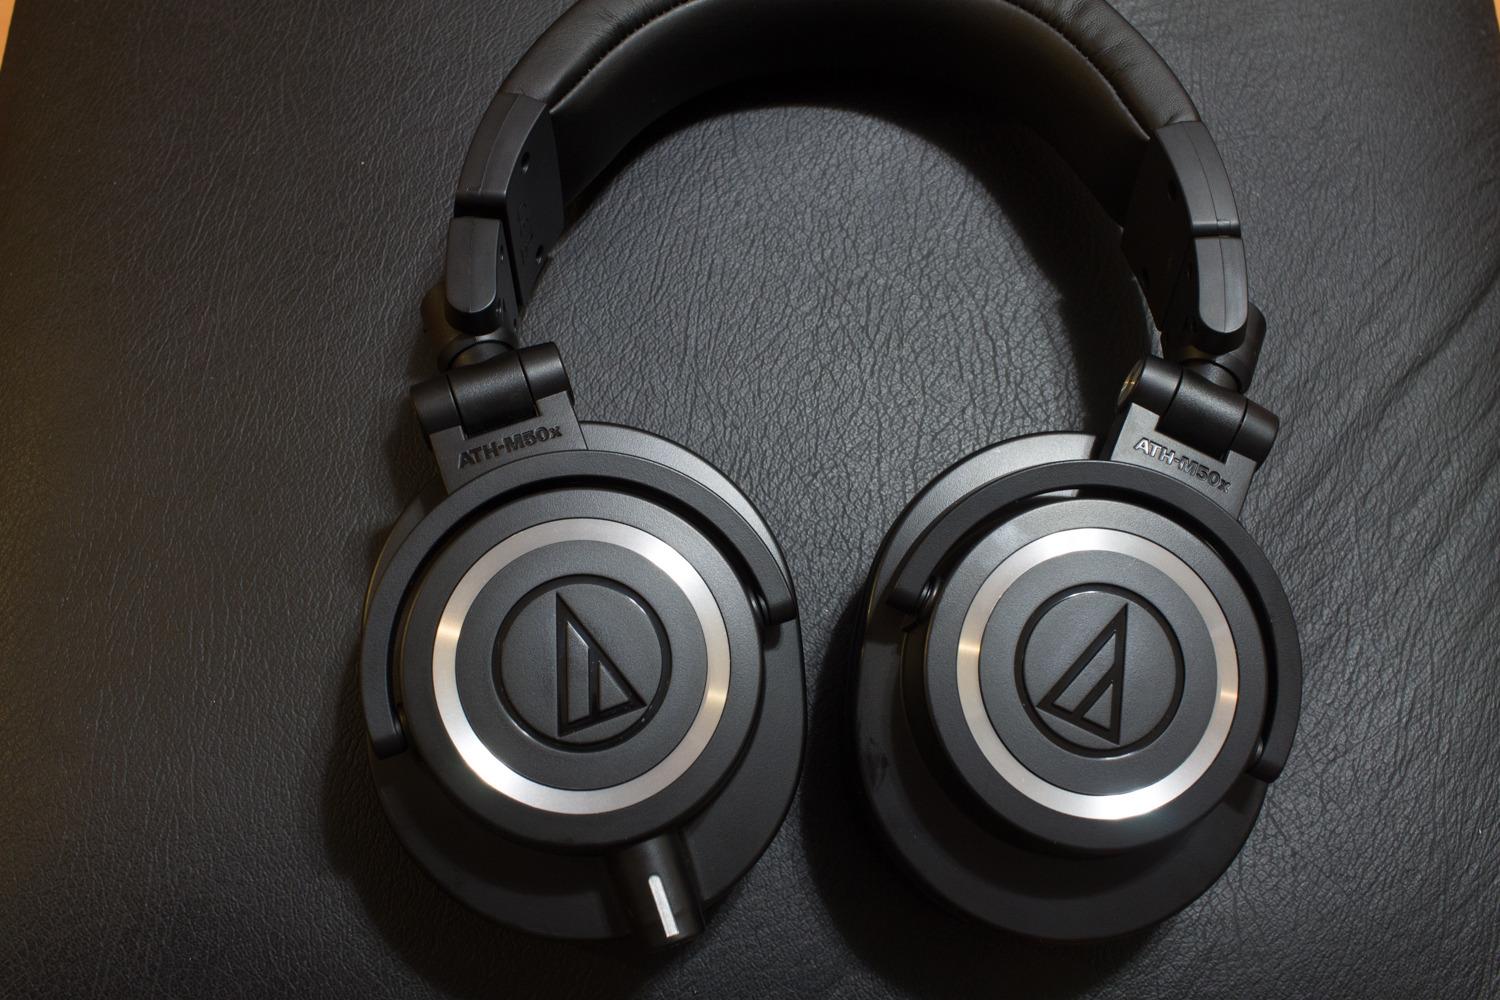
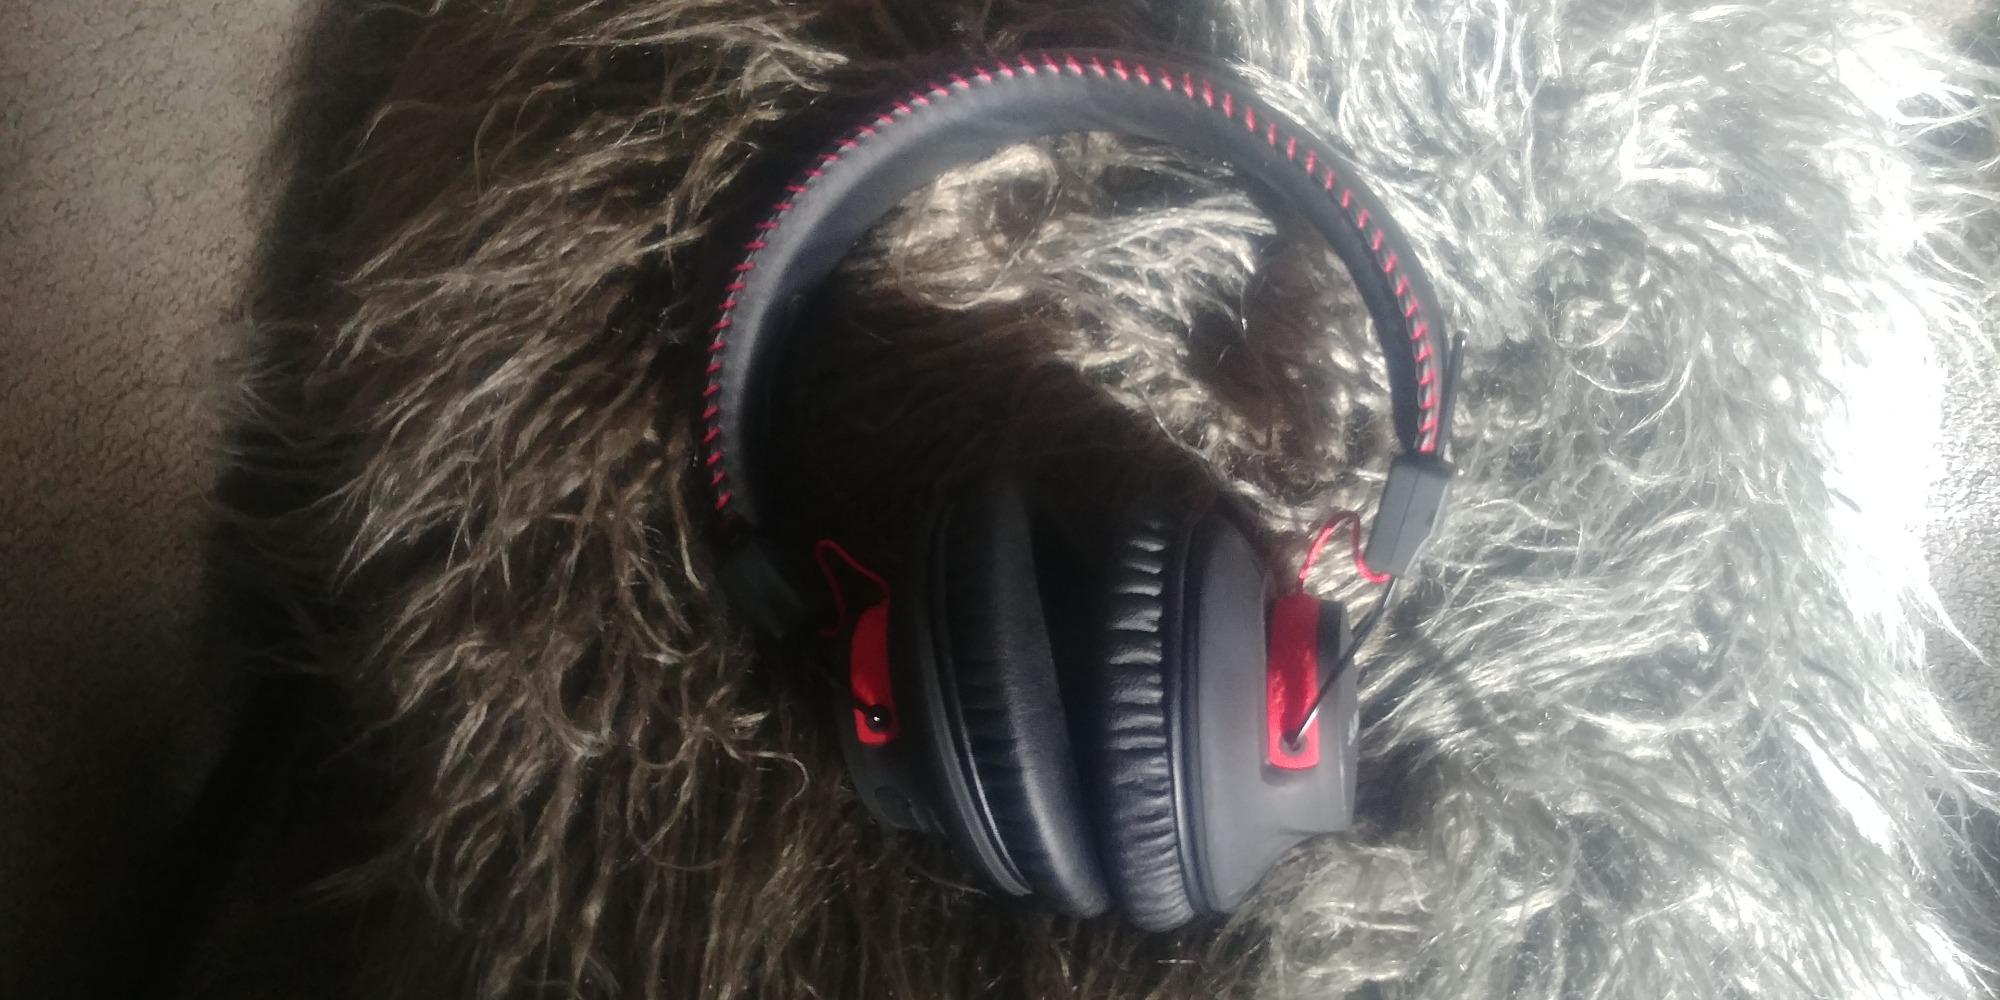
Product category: headphones
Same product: no